M23 motorway

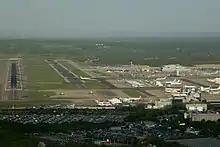
Gatwick Airport is near the M23

The cancellation of the unbuilt northern section from the M25 in towards Central London has resulted in the A23 carrying the majority of traffic through South London to the motorway. This is largely a single carriageway route, with many level junctions, traffic lights and awkward interchanges. It travels largely through residential areas and is inadequate for the level of traffic it carries.